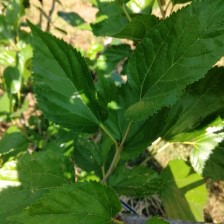
Variety: Buriram60